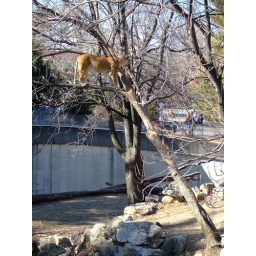
You don't see a lion in a tree everyday.